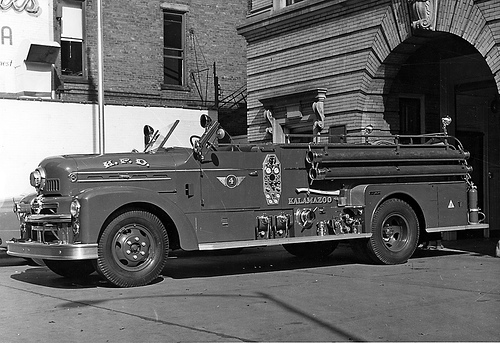
A fire truck parked in front of a fire station.

A very old style fire truck at the station.

A black and white photo of an old fire truck.